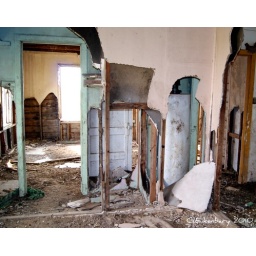
Living room looking into bedroom and a closet with the water heater in it.